Sifrei Kodesh

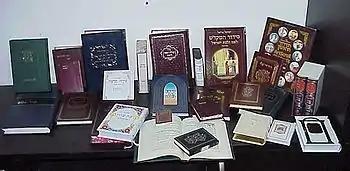
Jewish prayerbooks

Sifrei Kodesh, commonly referred to as sefarim, or in its singular form, sefer, are books of Jewish religious literature and are viewed by religious Jews as sacred. These are generally works of Torah literature, i.e. Tanakh and all works that expound on it, including the Mishnah, Midrash (Halakha, Aggadah), Talmud, and all works of Musar, Hasidism, Kabbalah, or "machshavah" ("Jewish Thought"). Historically, "sifrei kodesh" were generally written in Hebrew with some in Judeo-Aramaic or Arabic, although in recent years, thousands of titles in other languages, most notably English, were published. An alternative spelling for 'sefarim' is seforim.